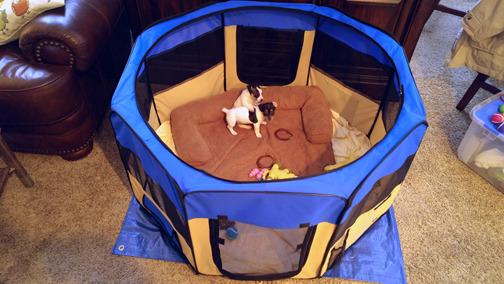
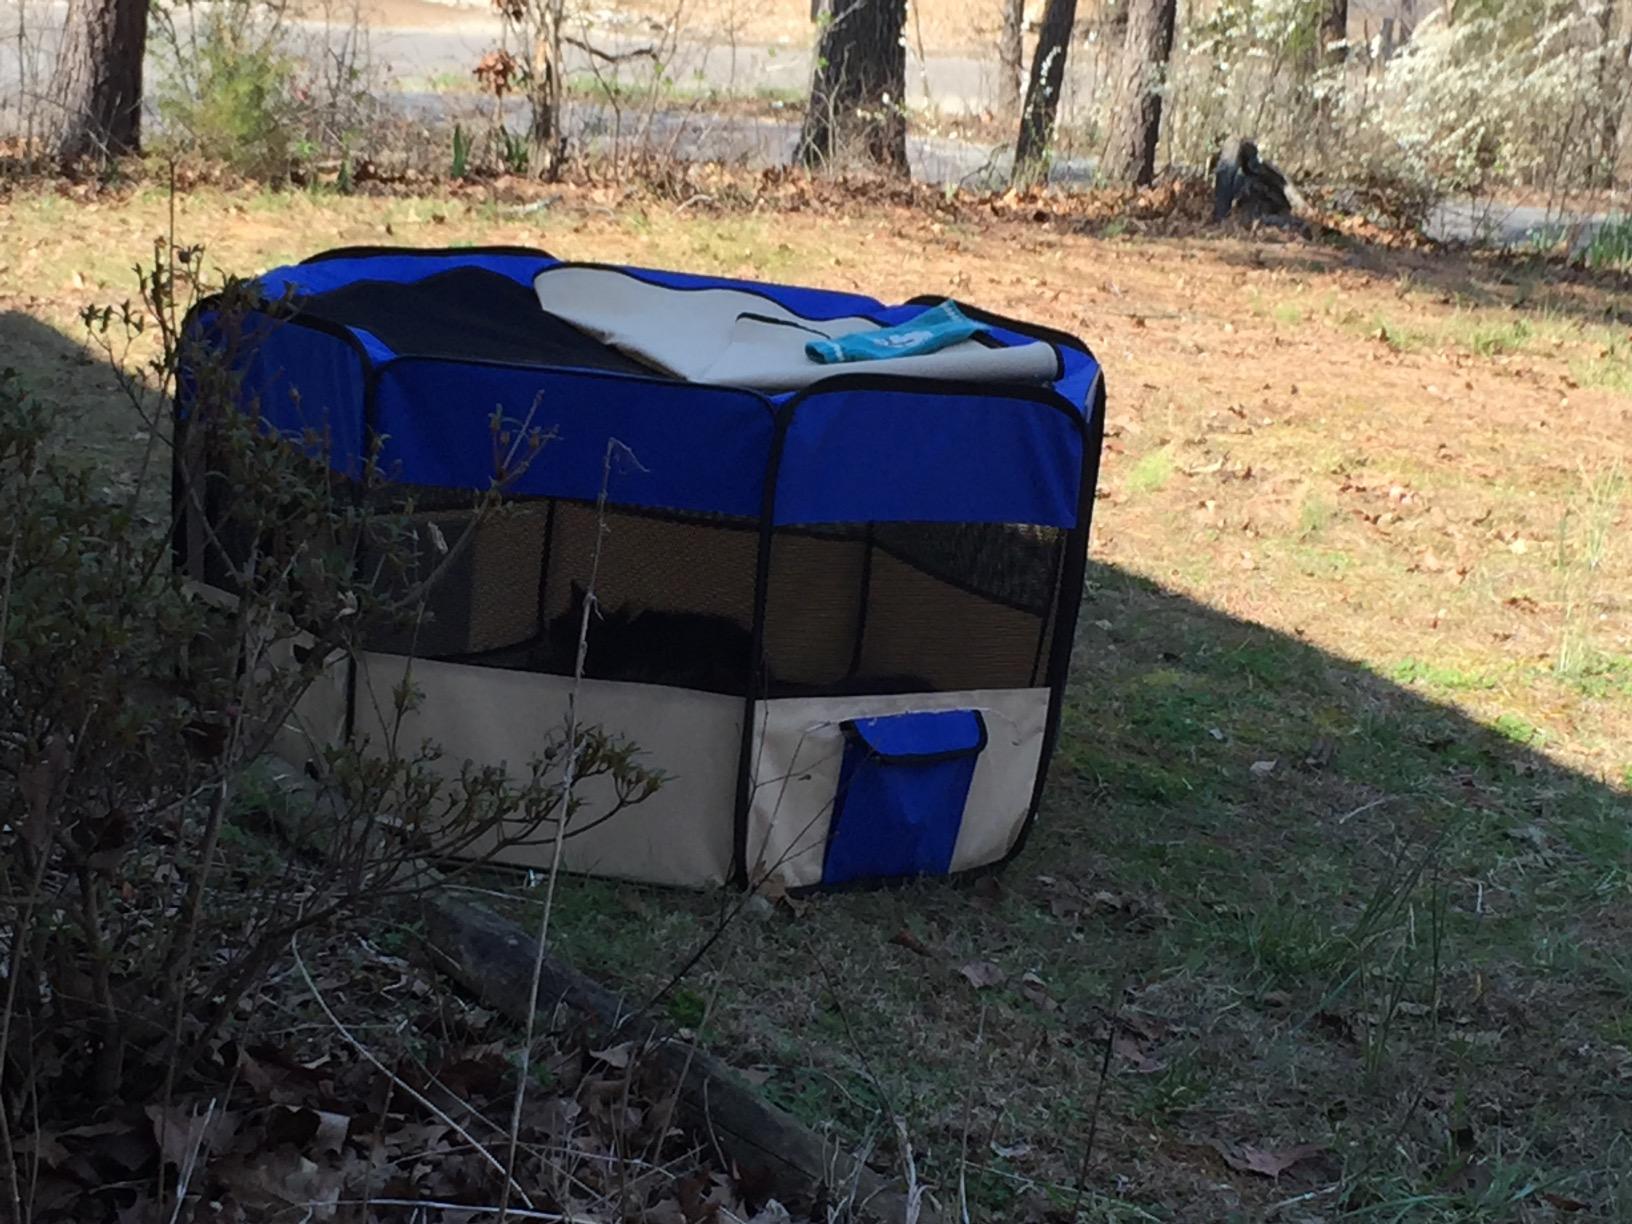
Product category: items_kennel
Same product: yes